Mourdi Depression

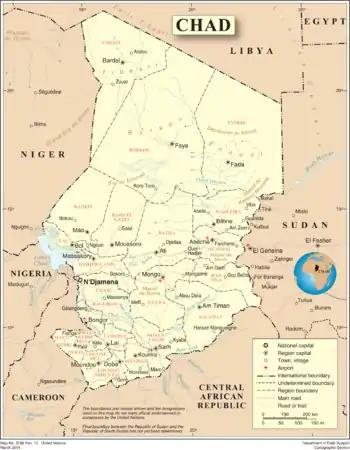
Location in Chad

The Mourdi Depression is a prominent desert depression of northeastern Chad. It lies adjacent to the Ennedi Plateau. The cleft lies "between the Erdi plateau and the eastern slopes of Ennedi, and the mouth of the Wadi Guroguro." The depression is characterized by a rocky valley, about wide from north to south, sloping from an altitude of about down towards the west to Djourab.